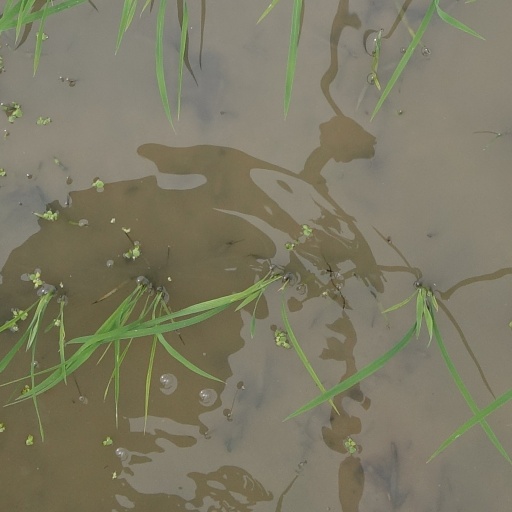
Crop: rice